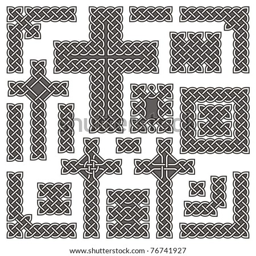
collection of corners borders and crosses based on a basic knot key pattern .